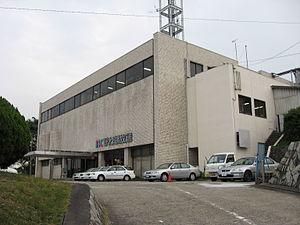
Biwako Broadcasting Co., Ltd. est une chaine de télévision commerciale basée dans la Préfecture de Shiga au Japon, également membre de l'Association Japonaise des Chaines Télévisées Indépendantes.